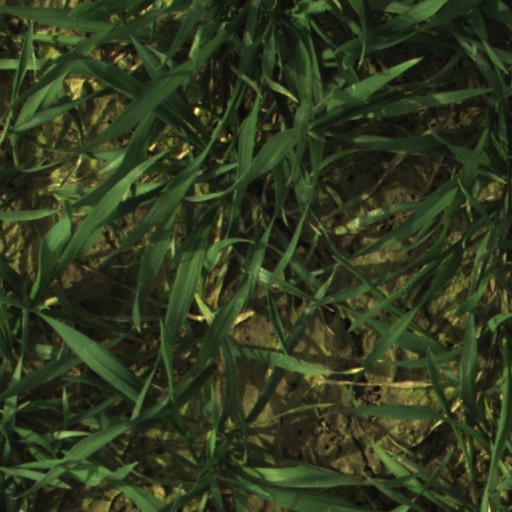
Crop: wheat